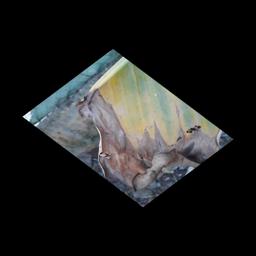
Label: POTASSIUM DEFICIENCY